Zeynab Begum

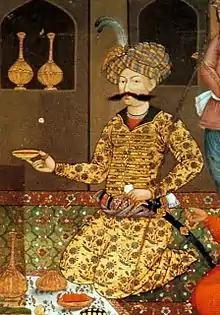
Painting of Abbas I at the Chehel Sotoun palace

In the first years of Abbas's reign, Zeynab Begum continued to be a close confidant and acted, according to the Italian traveller Pietro Della Valle, as his foster mother. Even after these years, for as much as the first two decades of his reign, Zeynab Begum functioned as one of Abbas's "key counselors". She continued to be the leading matriarch in the harem, and she oversaw the upbringing of Abbas's sons. It appears that local governors and military chiefs asked her for political intervention on their behalf with Abbas I.